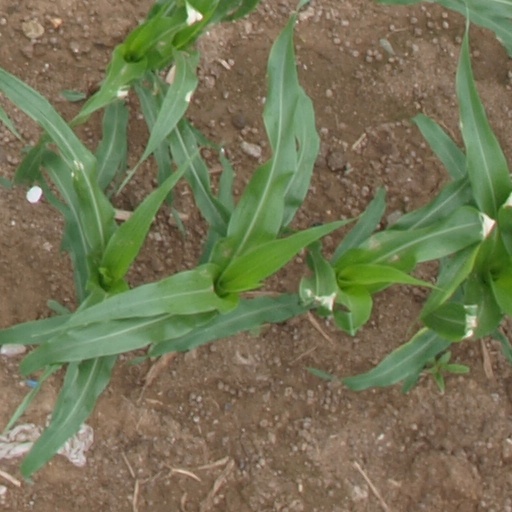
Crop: maize; corn